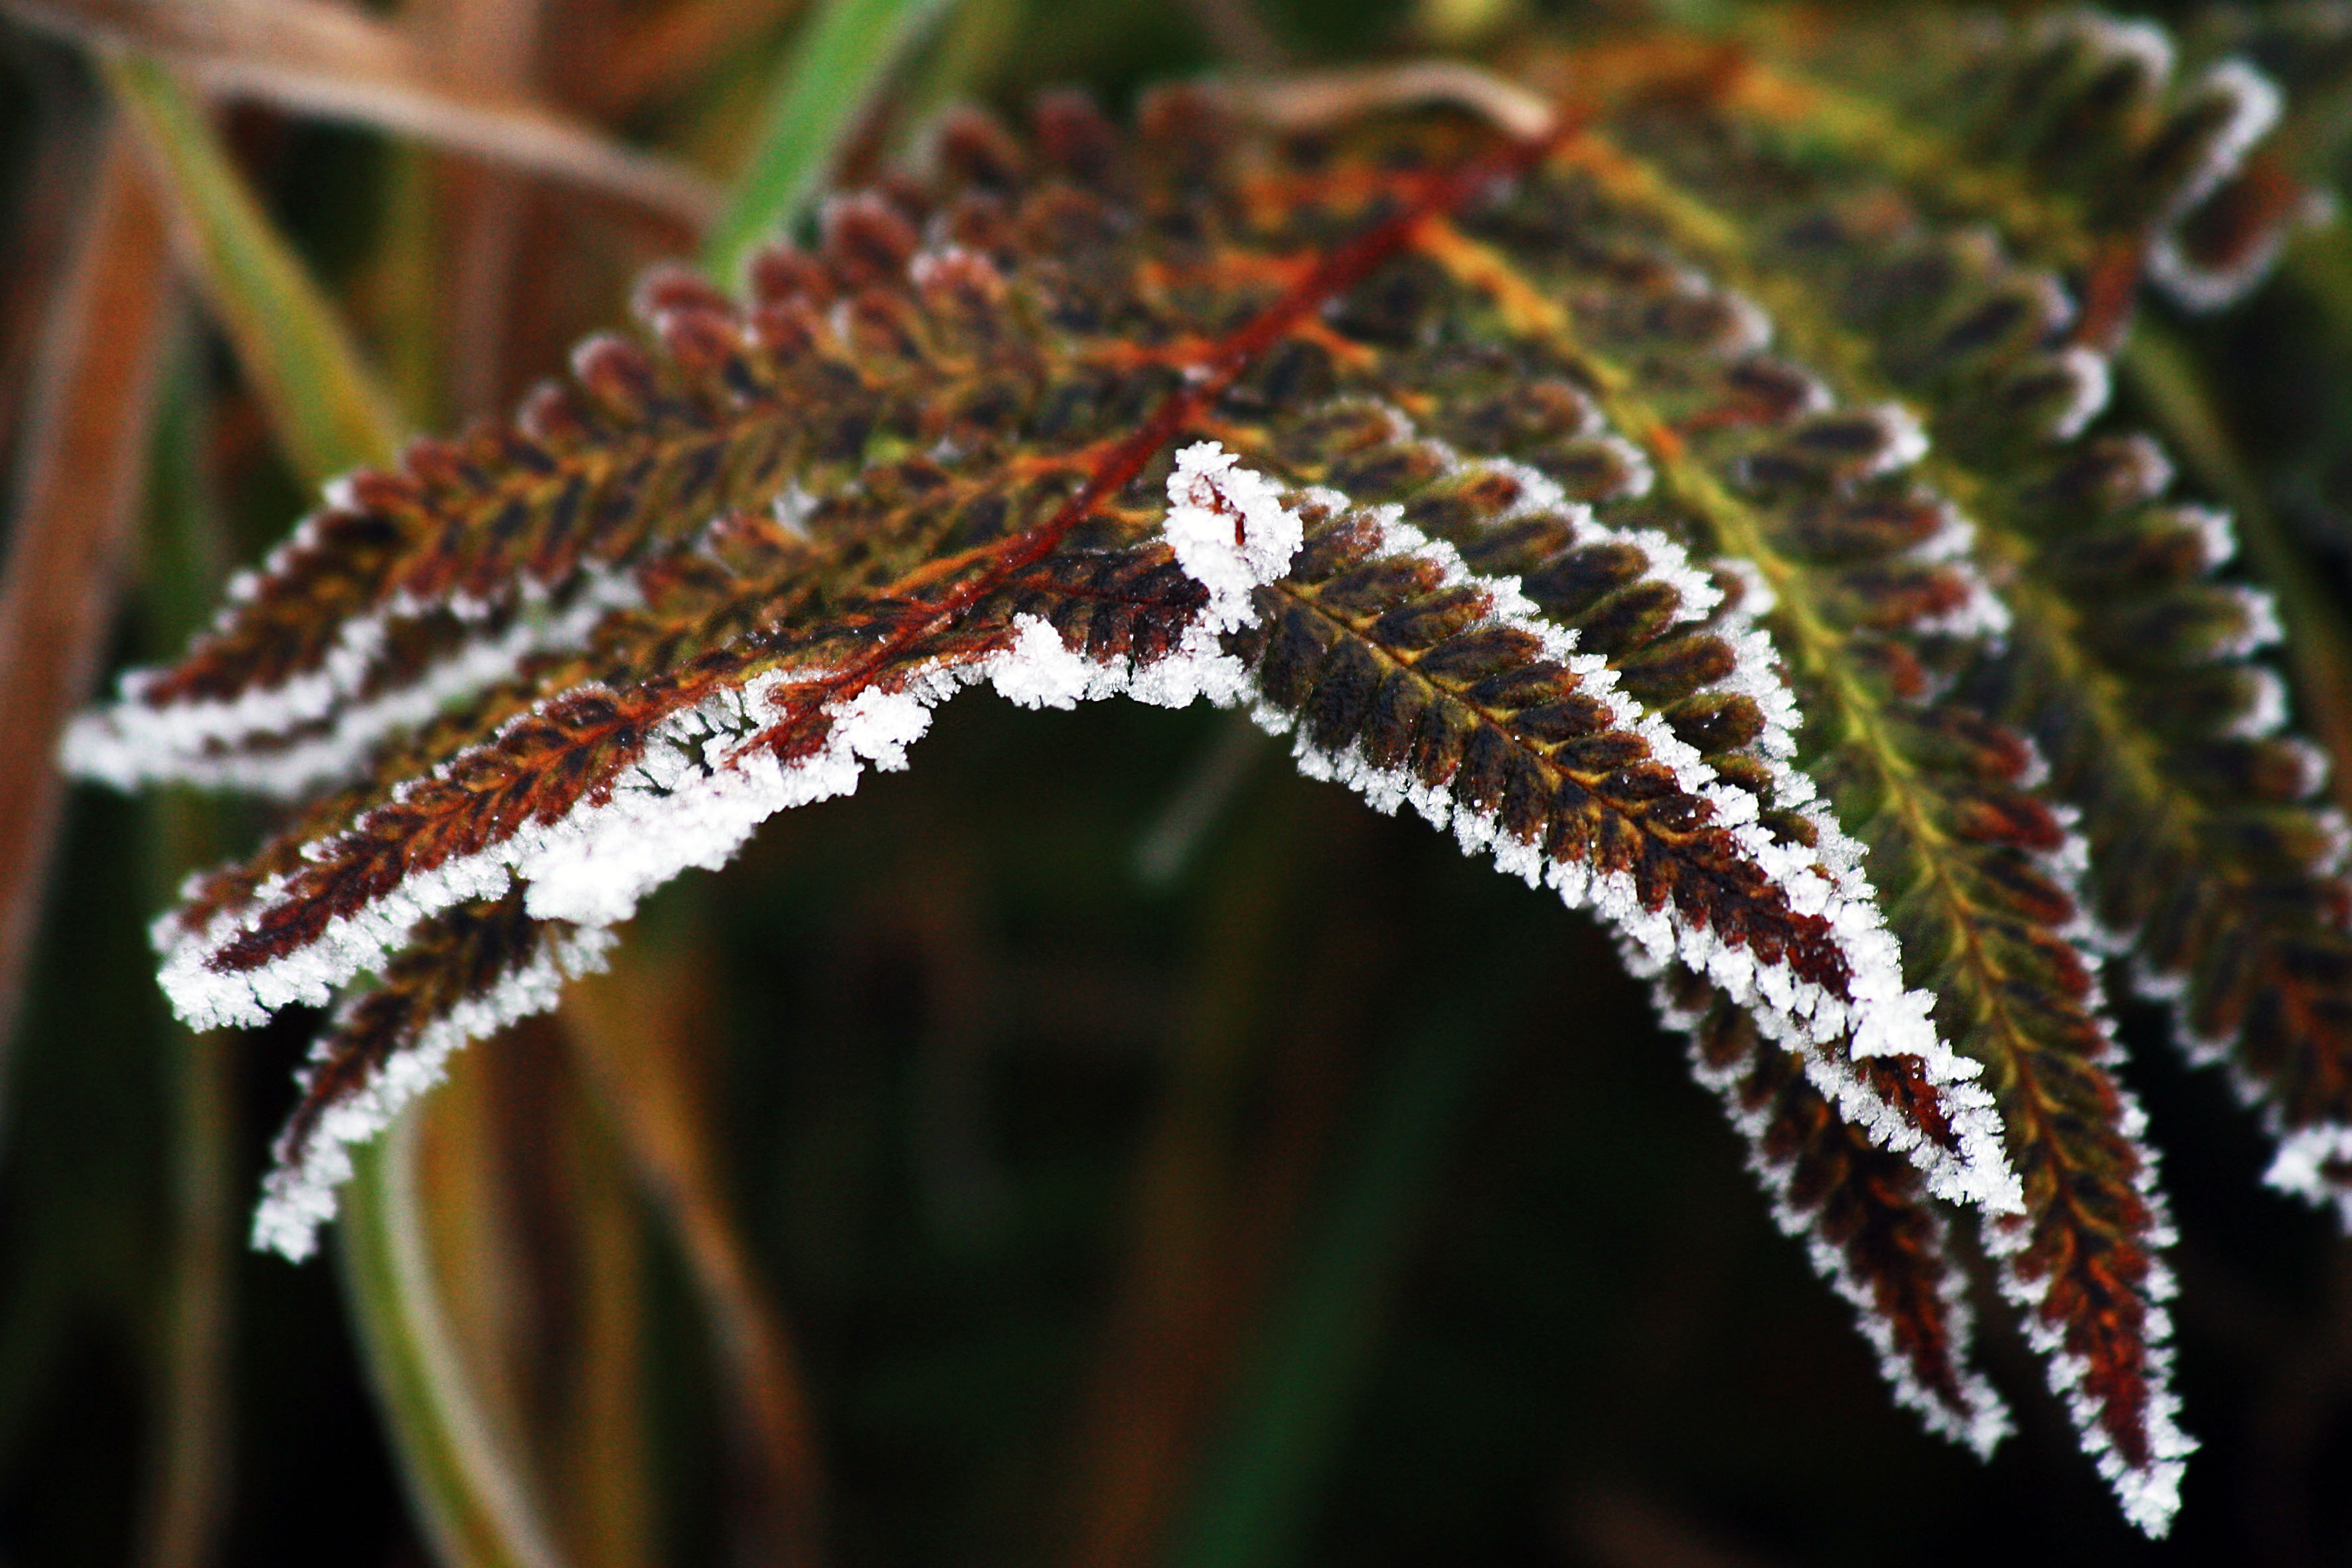
tree, nature, grass, branch, cold, winter, dew, plant, photography, leaf, flower, frost, botany, frozen, flora, fauna, fern, twig, close up, icing, bracken, whites, macro photography, plant stem, land plant, ferns and horsetails